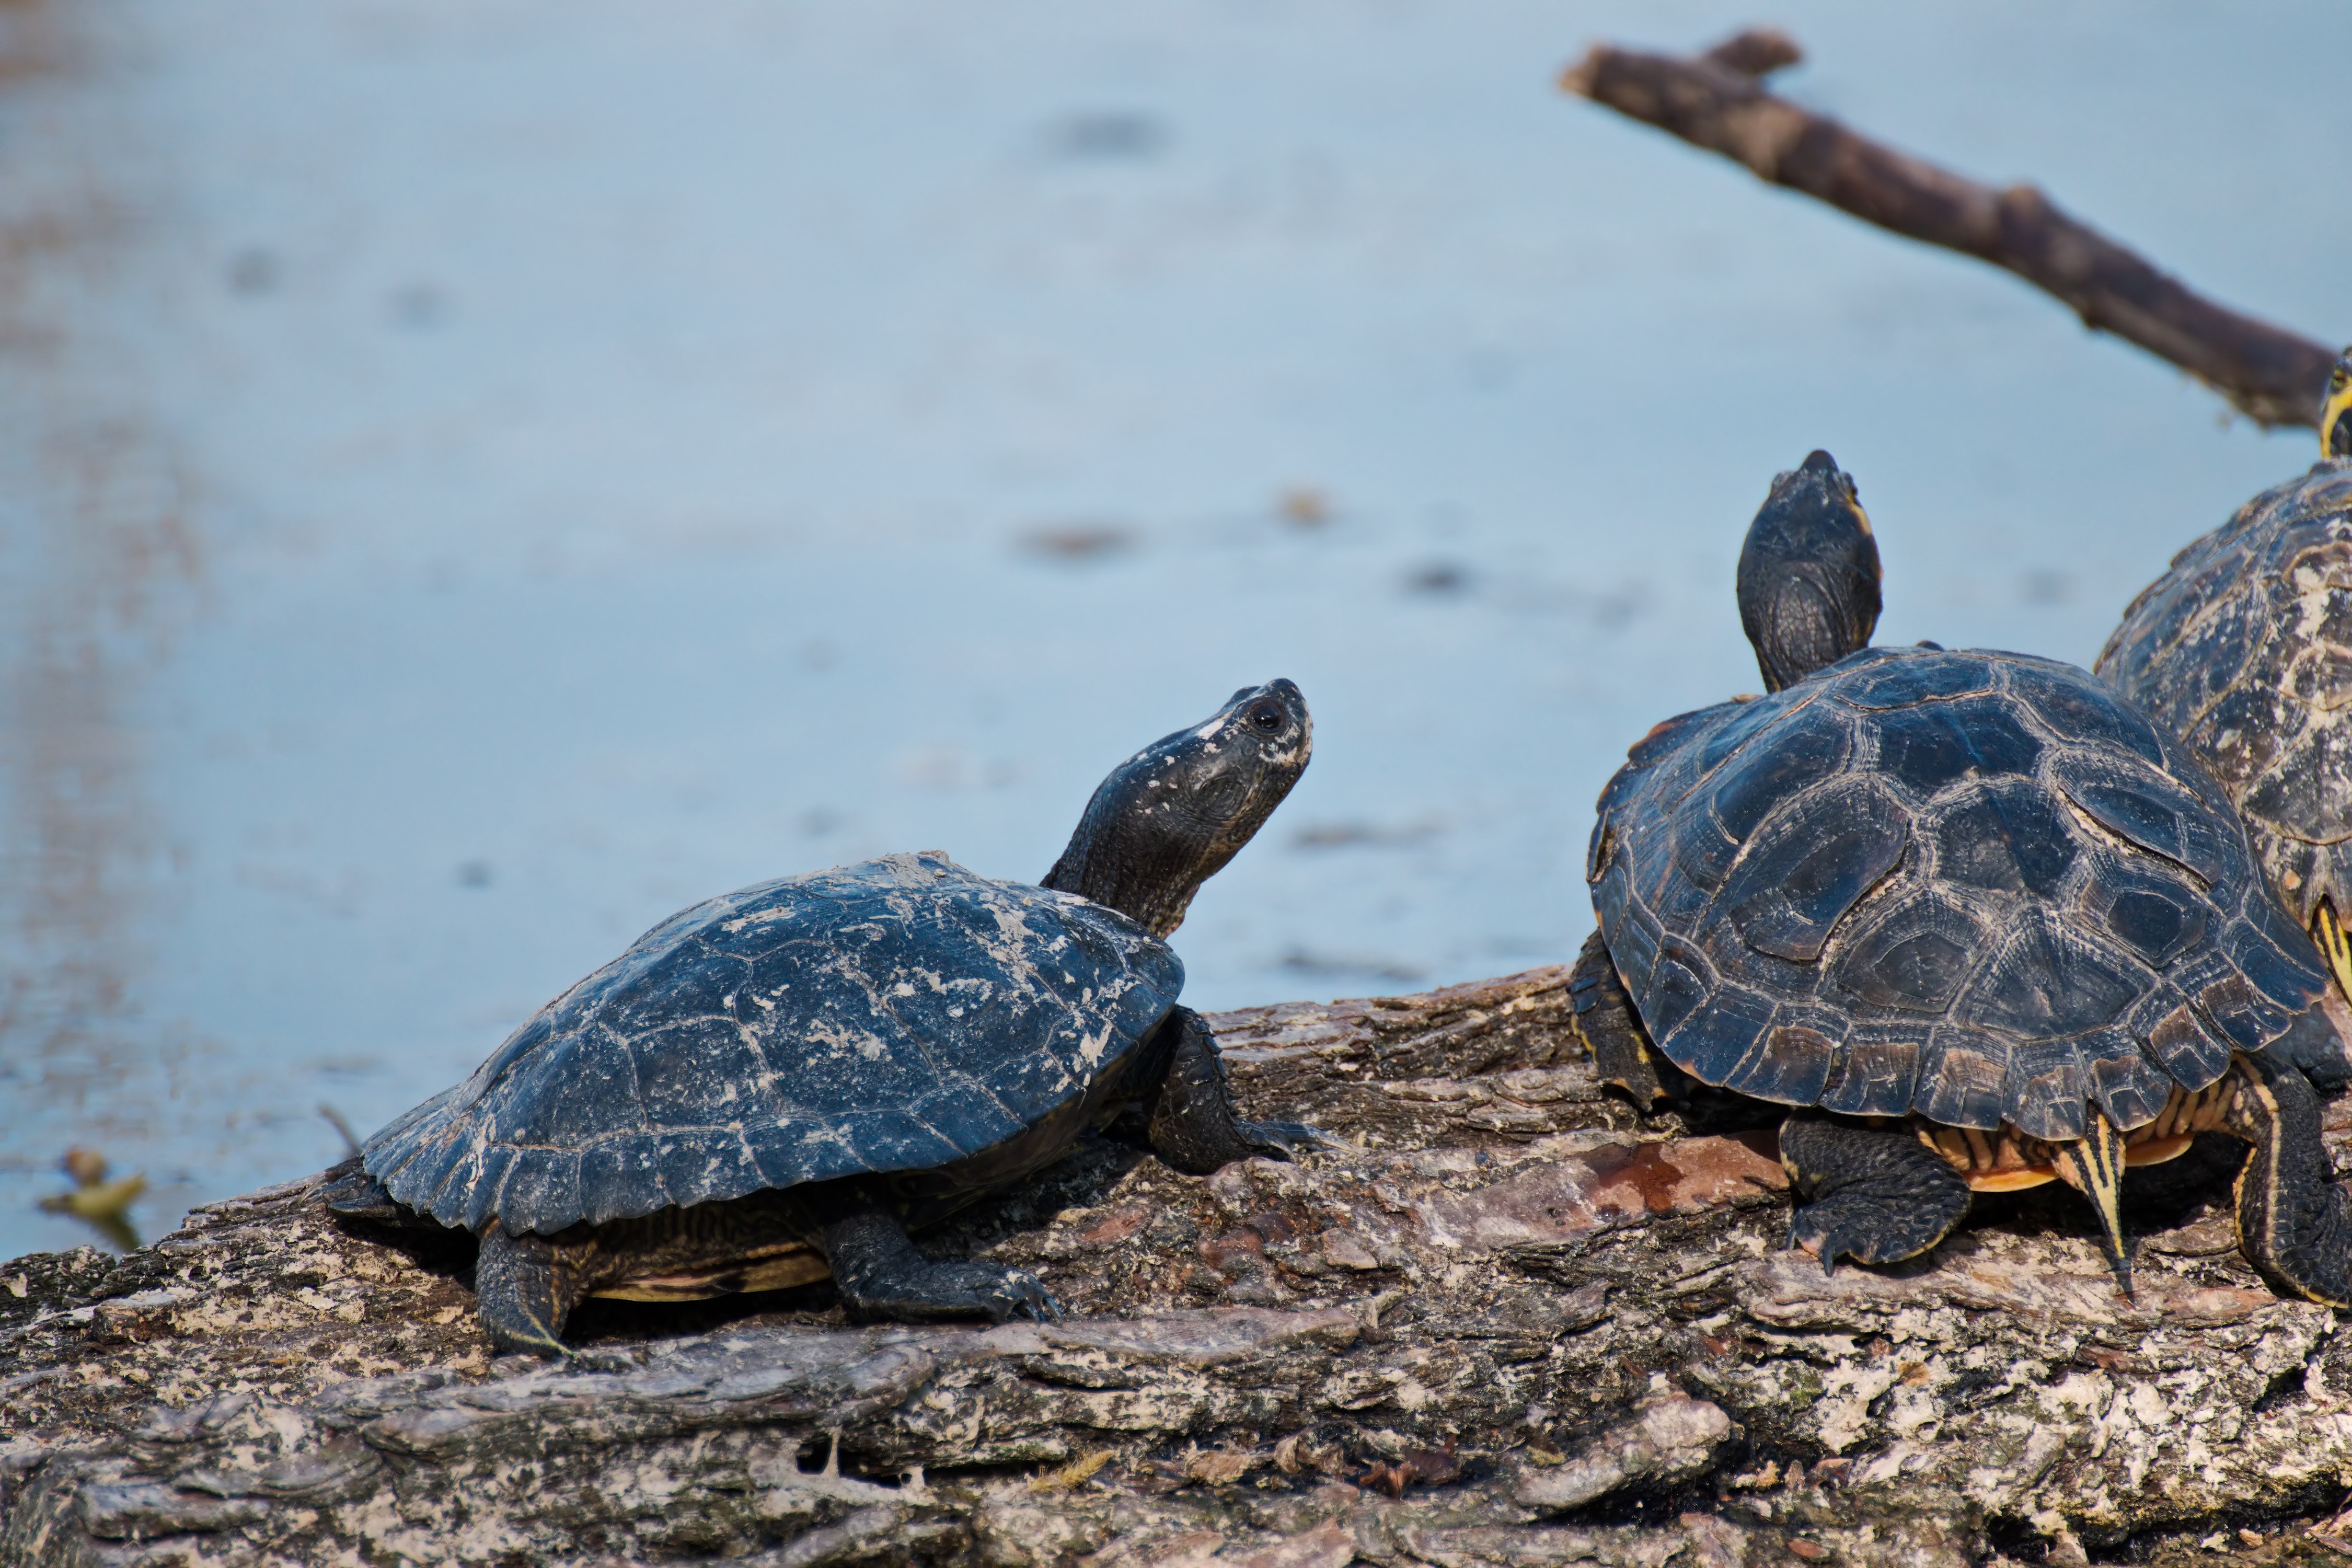
tortoise, Pond turtle, sea turtle, turtle, reptile, kemp's ridley sea turtle, common snapping turtle, Olive ridley sea turtle, loggerhead sea turtle, organism, terrapin, adaptation, box turtle, landscape, Geoemydidae, wildlife, painted turtle, red eared slider, Hawksbill sea turtle